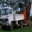
Label: truck